2017 Australian Open

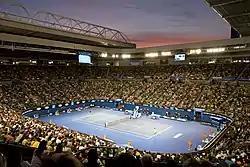
Rod Laver Arena where the Finals of the Australian Open took place

The 2017 Australian Open was the 105th edition of the tournament and was held at Melbourne Park in Melbourne, Australia.